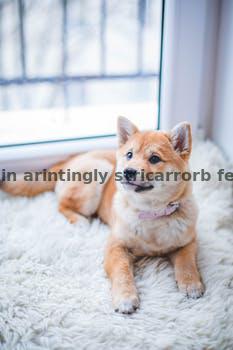
Label: Watermark